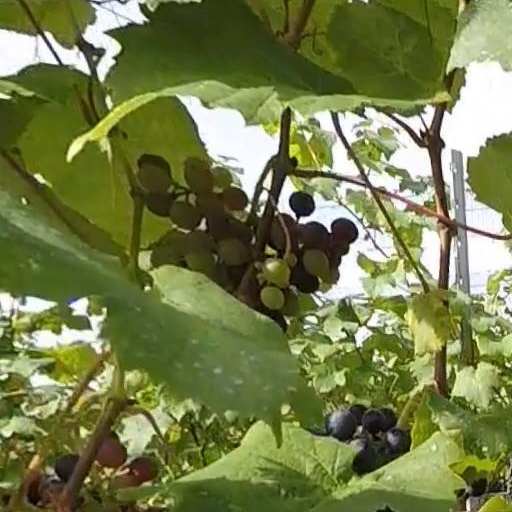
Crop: grape